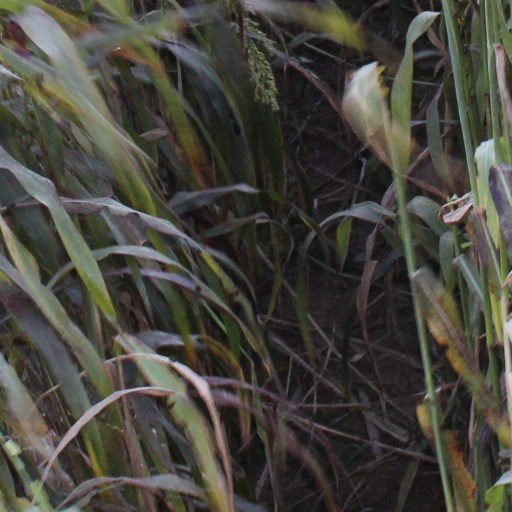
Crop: sorghum